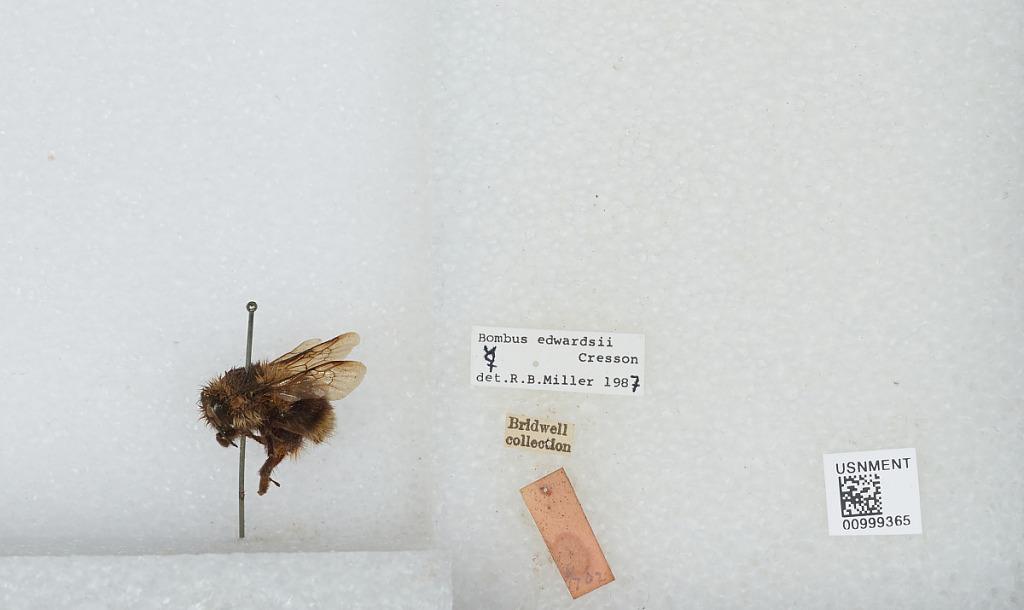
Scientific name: Bombus (Pyrobombus) melanopygus Nylander
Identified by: Miller, R. B.